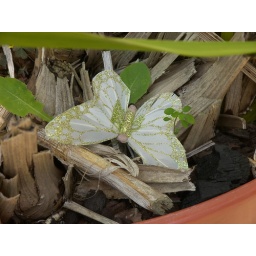
Seen in a plant pot at Marle Place garden